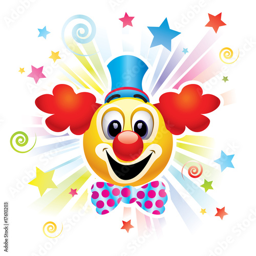
smiley ball as clown in the circus